Princess Irulan

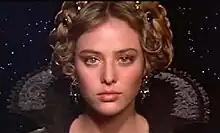
Virginia Madsen as Irulan in "Dune" (1984)

Princess Irulan is a fictional character in the "Dune" universe created by Frank Herbert. She first appears in "Dune" (1965), and is later featured in "Dune Messiah" (1969) and "Children of Dune" (1976). The character's birth and early childhood are touched upon in the "Prelude to Dune" prequel trilogy (1999–2001) by Herbert's son Brian, and Kevin J. Anderson, and she is a principal character in the Herbert/Anderson series "Heroes of Dune" (2008–2009).